Shipping container architecture

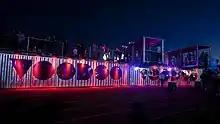
Grand Stand and VIP Lounge made from Shipping Containers for the 2009 and 2010 Voodoo Music Experiences, City Park, New Orleans.

In the United Kingdom, walls of containers filled with sand have been used as large sandbags to protect against flying debris from exploding ceramic insulators in electricity substations.